Shield of Achilles

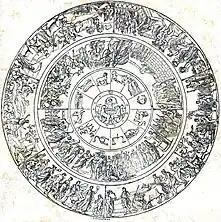
The shield of Achilles, from an 1832 illustration.

Homer gives a detailed description of the imagery which decorates the new shield. Starting from the shield's center and moving outward, circle layer by circle layer, the shield is laid out as follows: